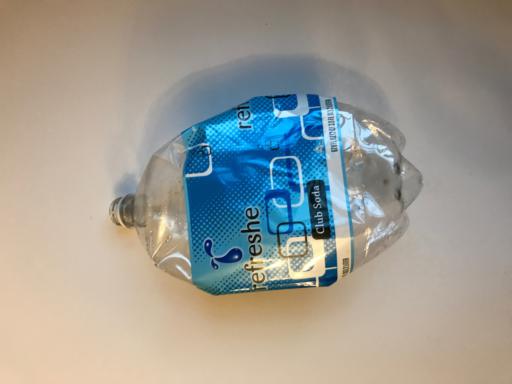
Label: plastic